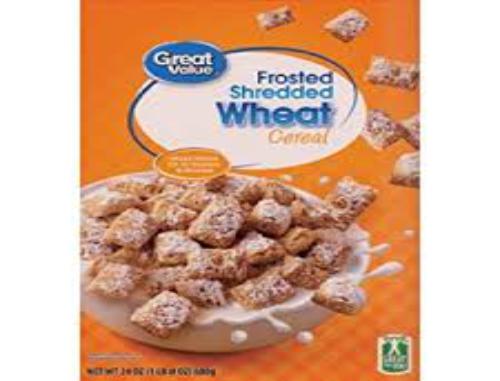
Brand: Frosted Shredded Wheat
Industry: Food